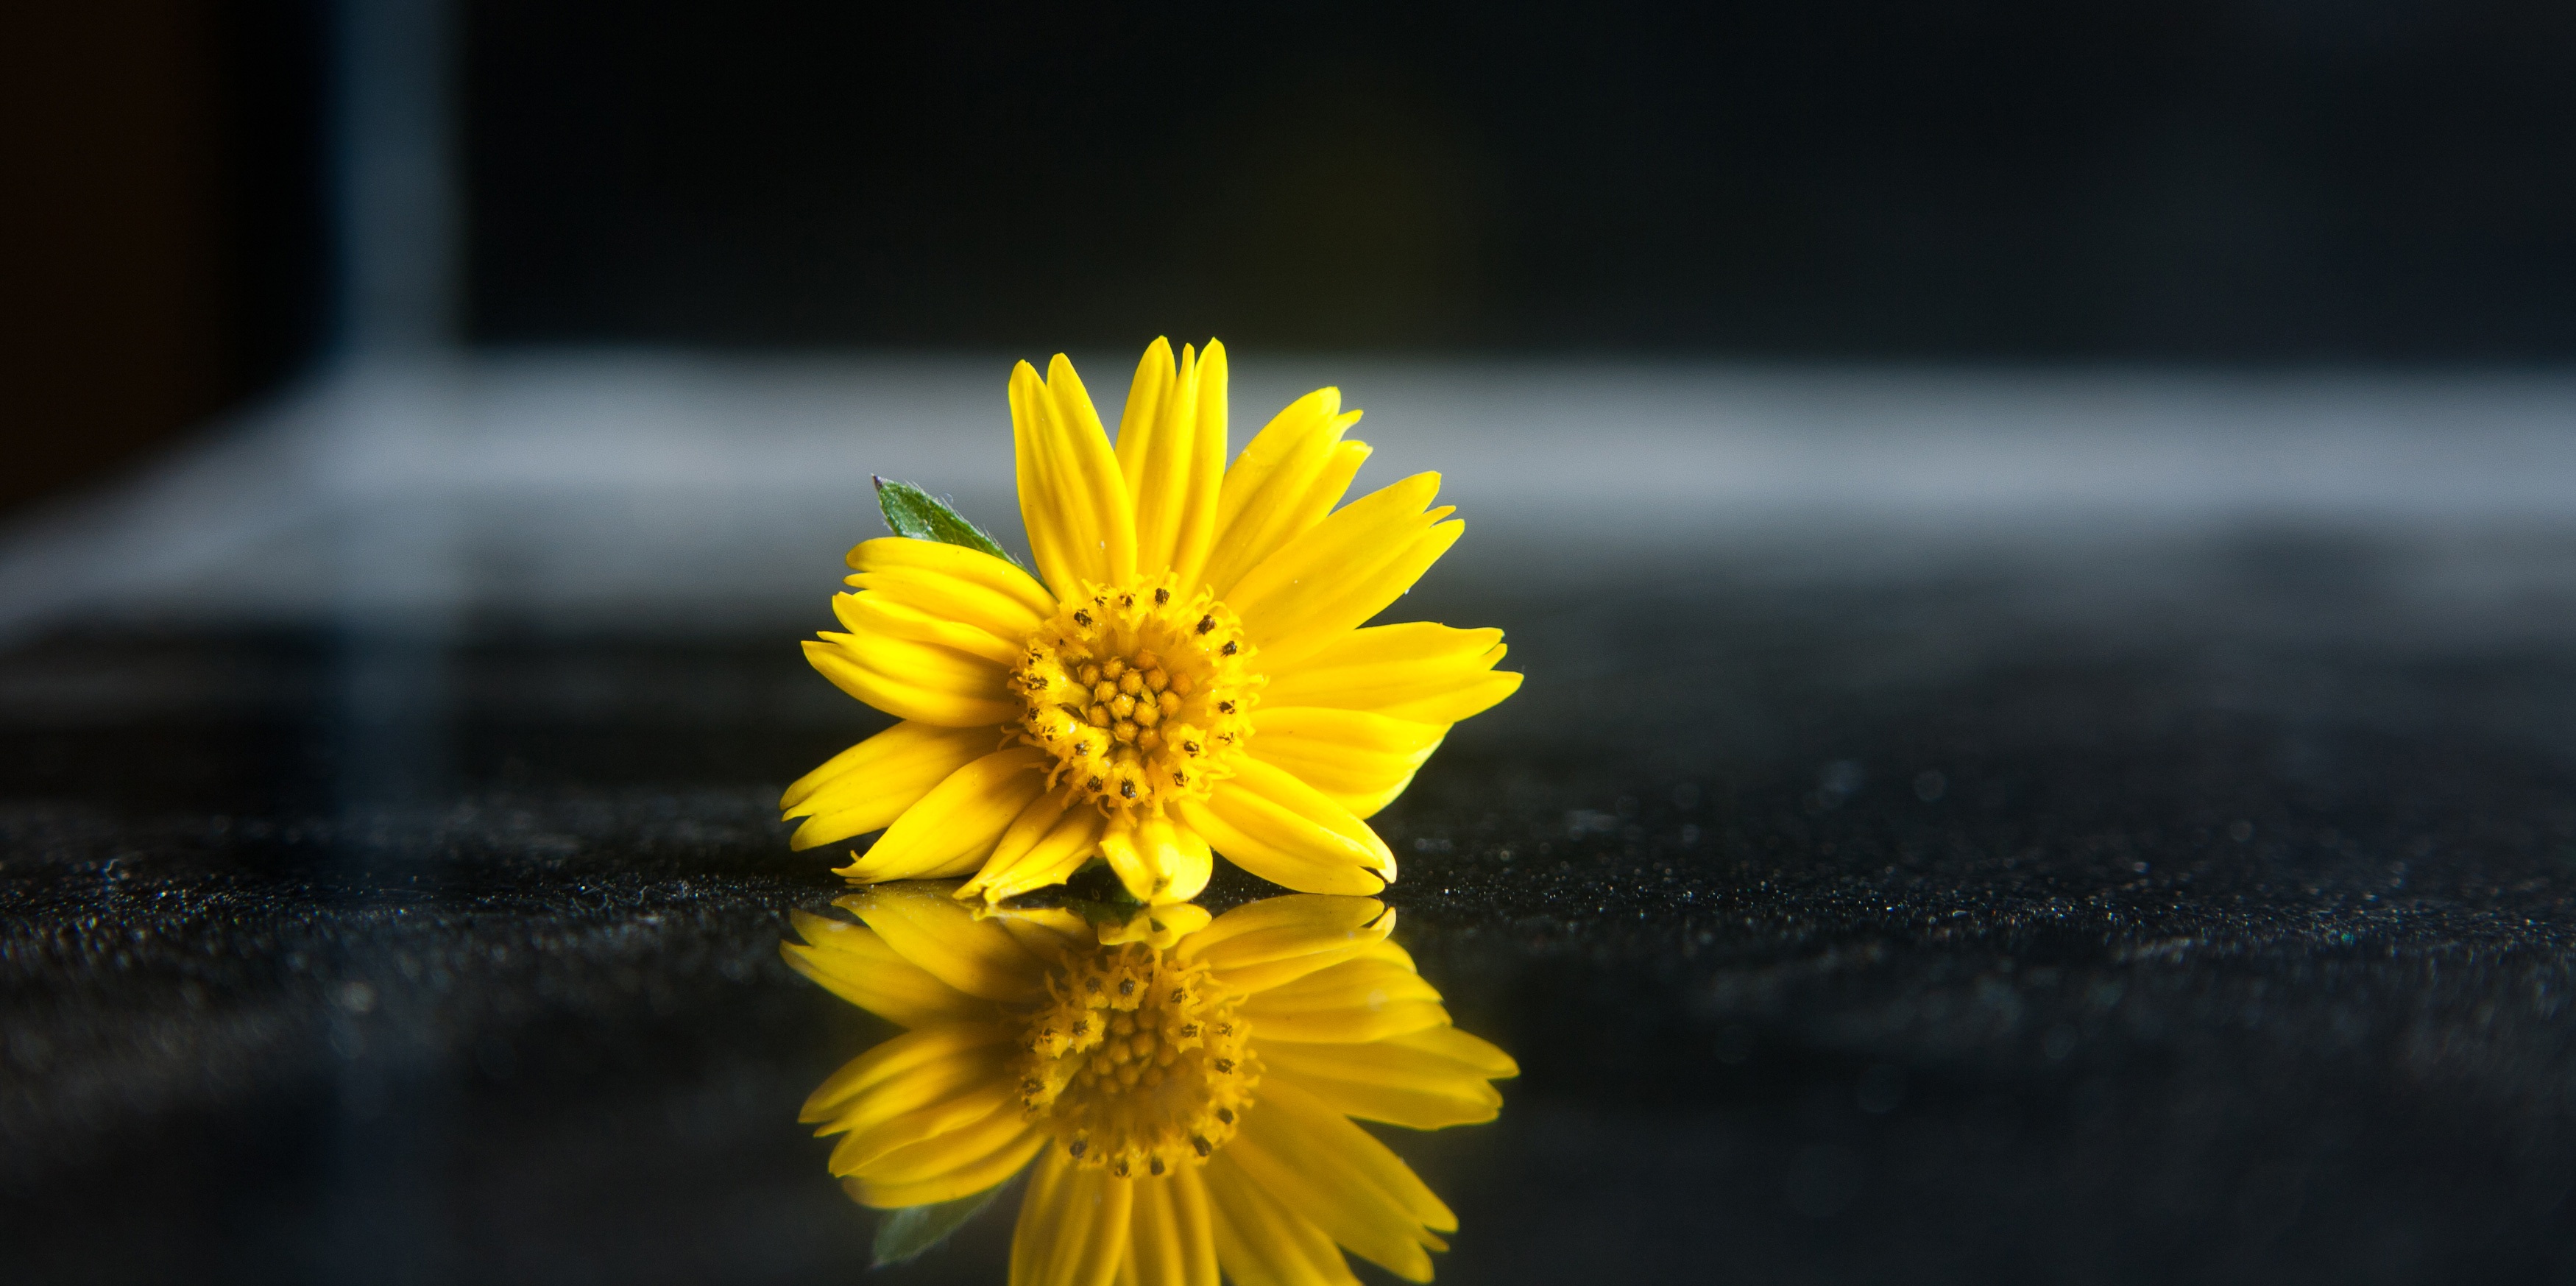
blossom, plant, photography, sunlight, flower, petal, yellow, flora, close up, beautiful, macro photography, flowering plant, daisy family, plant stem, computer wallpaper, land plant